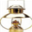
Label: lamp